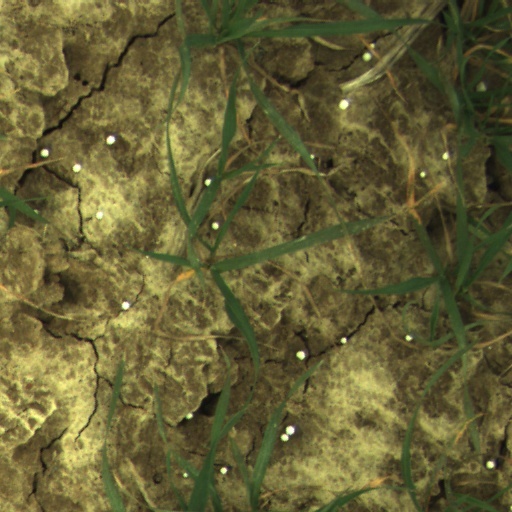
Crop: wheat